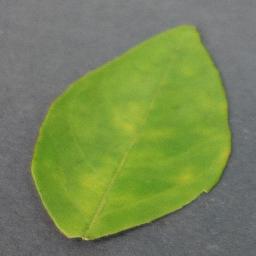
Label: Orange___Haunglongbing_(Citrus_greening)